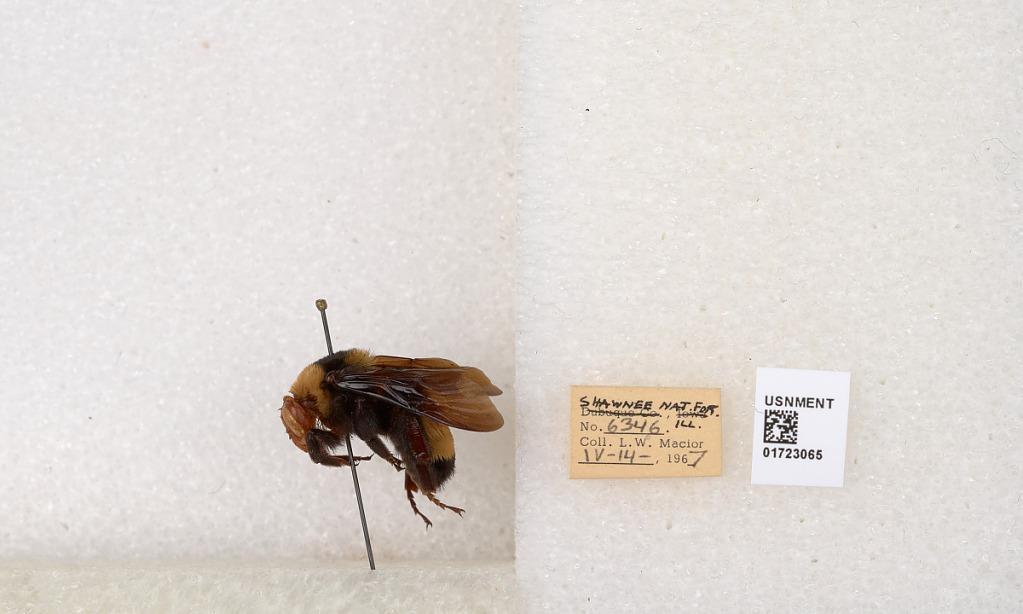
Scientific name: Bombus (Bombus) nevadensis auricormus
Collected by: L. Macior
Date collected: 1967-4-14
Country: United States
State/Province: Illinois
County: Johnson
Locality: Shawnee National Forest
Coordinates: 37.5114, -88.8011